Lucky Trouble

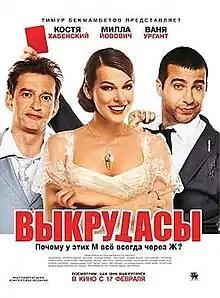
Theatrical release poster

Lucky Trouble is a 2011 Russian comedy film, directed by Levan Gabriadze in his directorial debut.